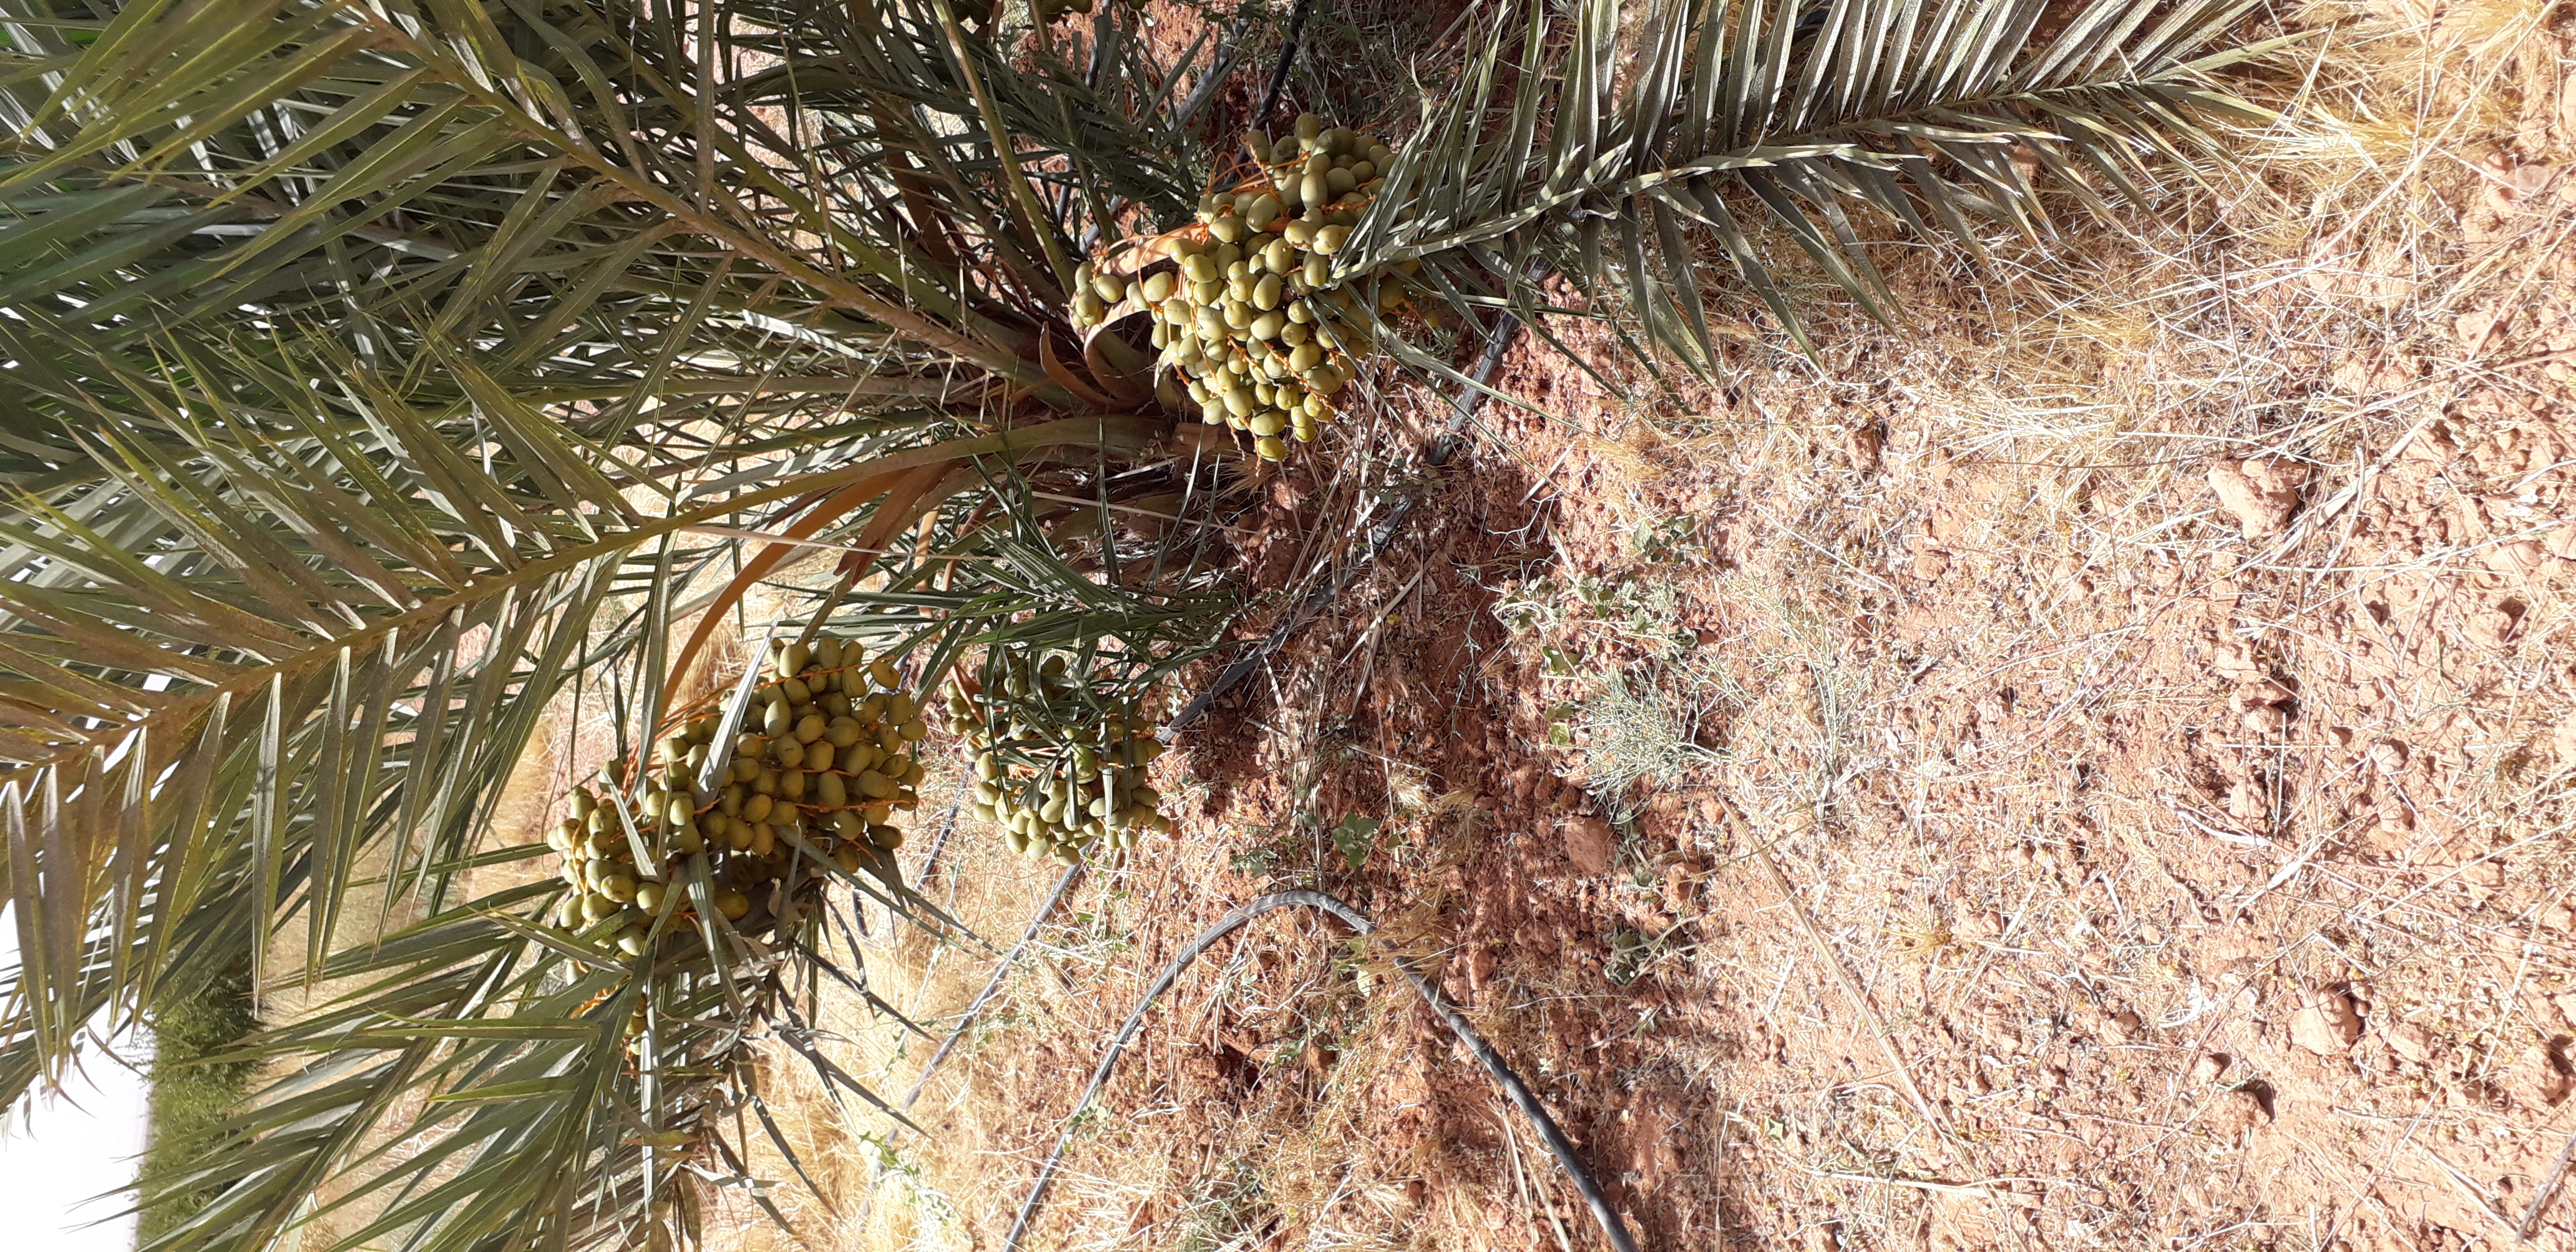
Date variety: Boufagous